Johnny Thunders

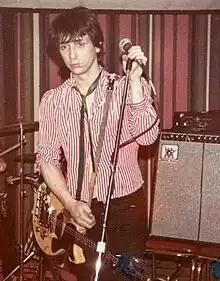
Thunders performing at the VFW Post in Ann Arbor, Michigan in July 1979. He was then collaborating with Wayne Kramer of MC5, as Gang War.

John Anthony Genzale (July 15, 1952 – April 23, 1991), known professionally as Johnny Thunders, was an American guitarist, singer, and songwriter. He came to prominence in the early 1970s as a member of New York Dolls. He later formed the Heartbreakers and played as a solo artist.